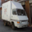
Label: truck